Percussion section

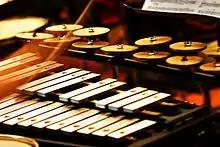
Pitched percussion: A glockenspiel and a set of crotales in use.

This subsection is traditionally called tuned percussion, however the corresponding term "untuned percussion" is avoided in modern organology in favour of the term "unpitched percussion", so the instruments of this subsection are similarly termed "pitched percussion". All instruments of this subsection are pitched, and with the exception of the timpani, all pitched instruments of the percussion section are in this subsection.